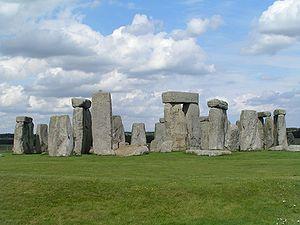
L’histoire de la société britannique étudie les changements ayant eu lieu dans la société britannique. Ces changements ont affecté les îles Britanniques à l’intérieur comme à l’extérieur.
Un labyrinthe est un tracé sinueux, muni ou non d'embranchements, d'impasses et de fausses pistes, destiné à perdre ou à ralentir celui qui cherche à s'y déplacer.
Stonehenge est un monument mégalithique composé d'un ensemble de structures circulaires concentriques, érigé entre -2800 et -1100, du Néolithique à l'âge du bronze. Il est situé à treize kilomètres au nord de Salisbury, et à quatre kilomètres à l'ouest d'Amesbury.